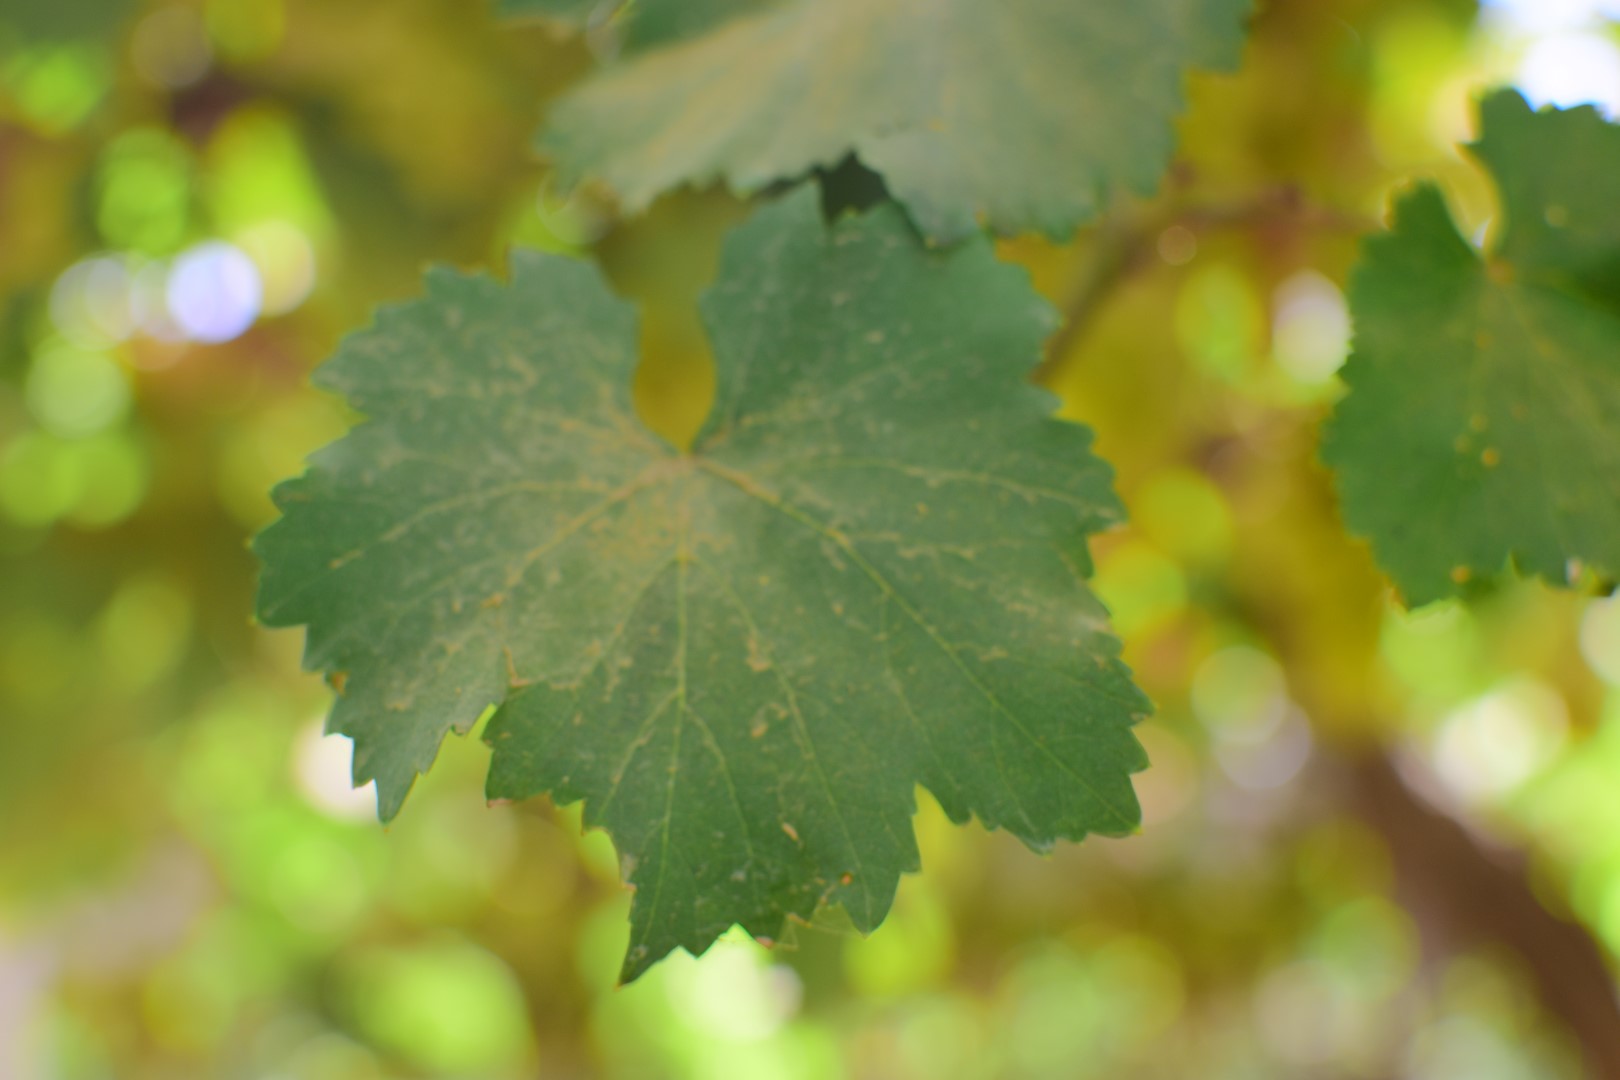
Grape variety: Kamali